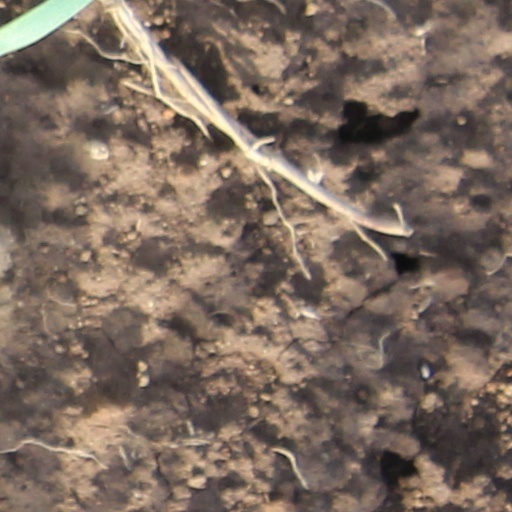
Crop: wheat